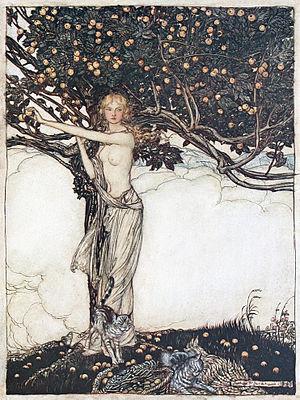
Idunn est la déesse Asyne de l’éternelle jeunesse dans la mythologie nordique. Épouse de Bragi, le dieu de la poésie, elle détient dans un coffre des pommes merveilleuses procurant une éternelle jeunesse. Elle est représentée par nombre d'artistes de la fin du XIXᵉ siècle et du début du XXᵉ siècle et a inspiré Richard Wagner pour la Freia de l'Anneau du Nibelung.